Oriol Junqueras

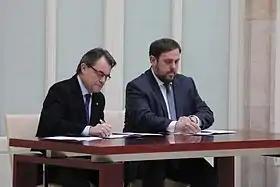
Artur Mas and Oriol Junqueras signing the government agreement in December 2012

Junqueras contested the 2003 local elections as a Republican Left of Catalonia-Acord Municipal (ERC-AM) electoral alliance candidate in Sant Vicenç dels Horts but failed to get elected. He contested the 2007 local elections as an ERC-AM candidate in Sant Vicenç dels Horts and was elected but the ERC-AM remained in opposition. He was re-elected at the 2011 local elections as a Junts per Sant Vicenç (JuntsxSVH) electoral alliance candidate. JuntsxSVH formed an administration with the Convergence and Union (CiU) and the Initiative for Catalonia Greens-United and Alternative Left (ICV-EUiA-E) and Junqueras became Mayor of Sant Vicenç dels Horts. He was re-elected at the 2015 local elections.